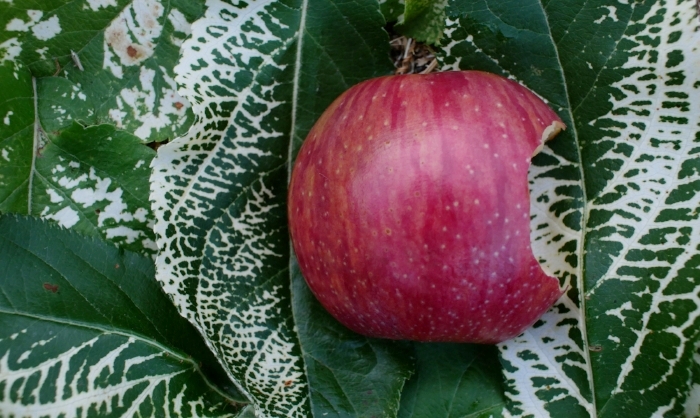
Plant: Apple
Disease: apple mosaic virus